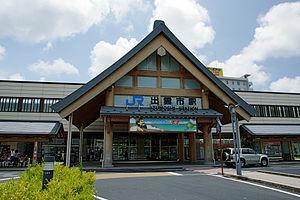
La gare d'Izumoshi est une gare ferroviaire de la ville d'Izumo, dans la préfecture de Shimane au Japon. Elle est exploitée par la compagnie JR West.